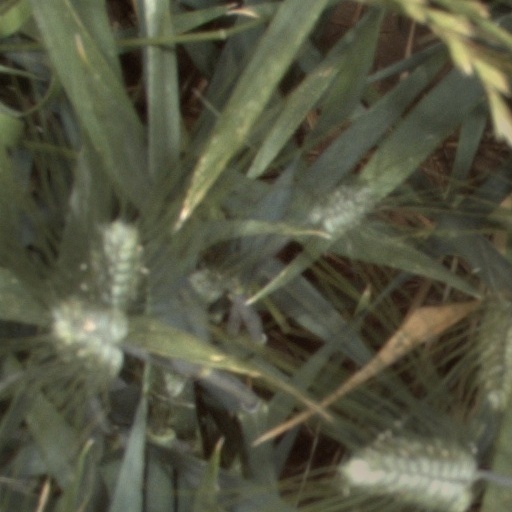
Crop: wheat